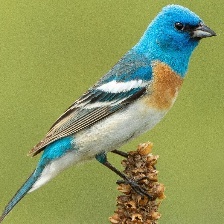
Species: LAZULI BUNTING
Scientific name: PASSERINA AMOENA
ImageNet parent category: indigo_bunting